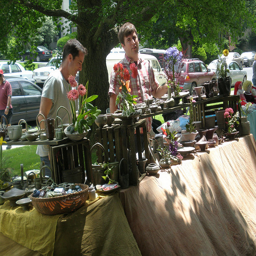
A group of men standing next to a table with potted plants.
Two men are standing at a table with flowers under a tree.
Some people are having a great time shopping for things..
To men standing outside behind a table with plants.
Some people are looking around a flea market.